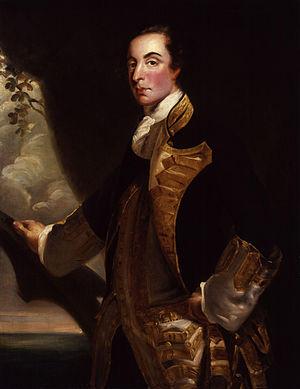
La bataille du cap Saint-Vincent a eu lieu au large de la côte sud du Portugal le 16 janvier 1780 pendant la guerre d'indépendance des États-Unis.